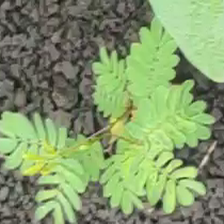
Weed species: Dwarf_cassia_(Chamaecrista pumila)